Linslade Tunnel

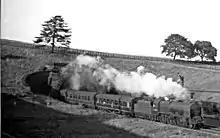
A steam-hauled express emerging from Linslade Tunnel's southern portal, October 1948

During the 1960s, Linslade Tunnel, along with the majority of the West Coast Main Line, had apparatus installed, which facilitated the line's transition to electric traction.